The Block (Australian TV series)

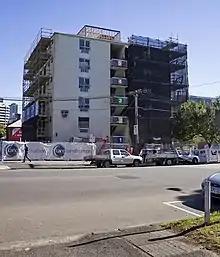
"The Block: Sky High" under construction

After a long break, the series was revived in 2010 with a set of four apartments in the upmarket suburb of Vaucluse in Sydney being renovated and Scott Cam replacing Jamie Durie as host.